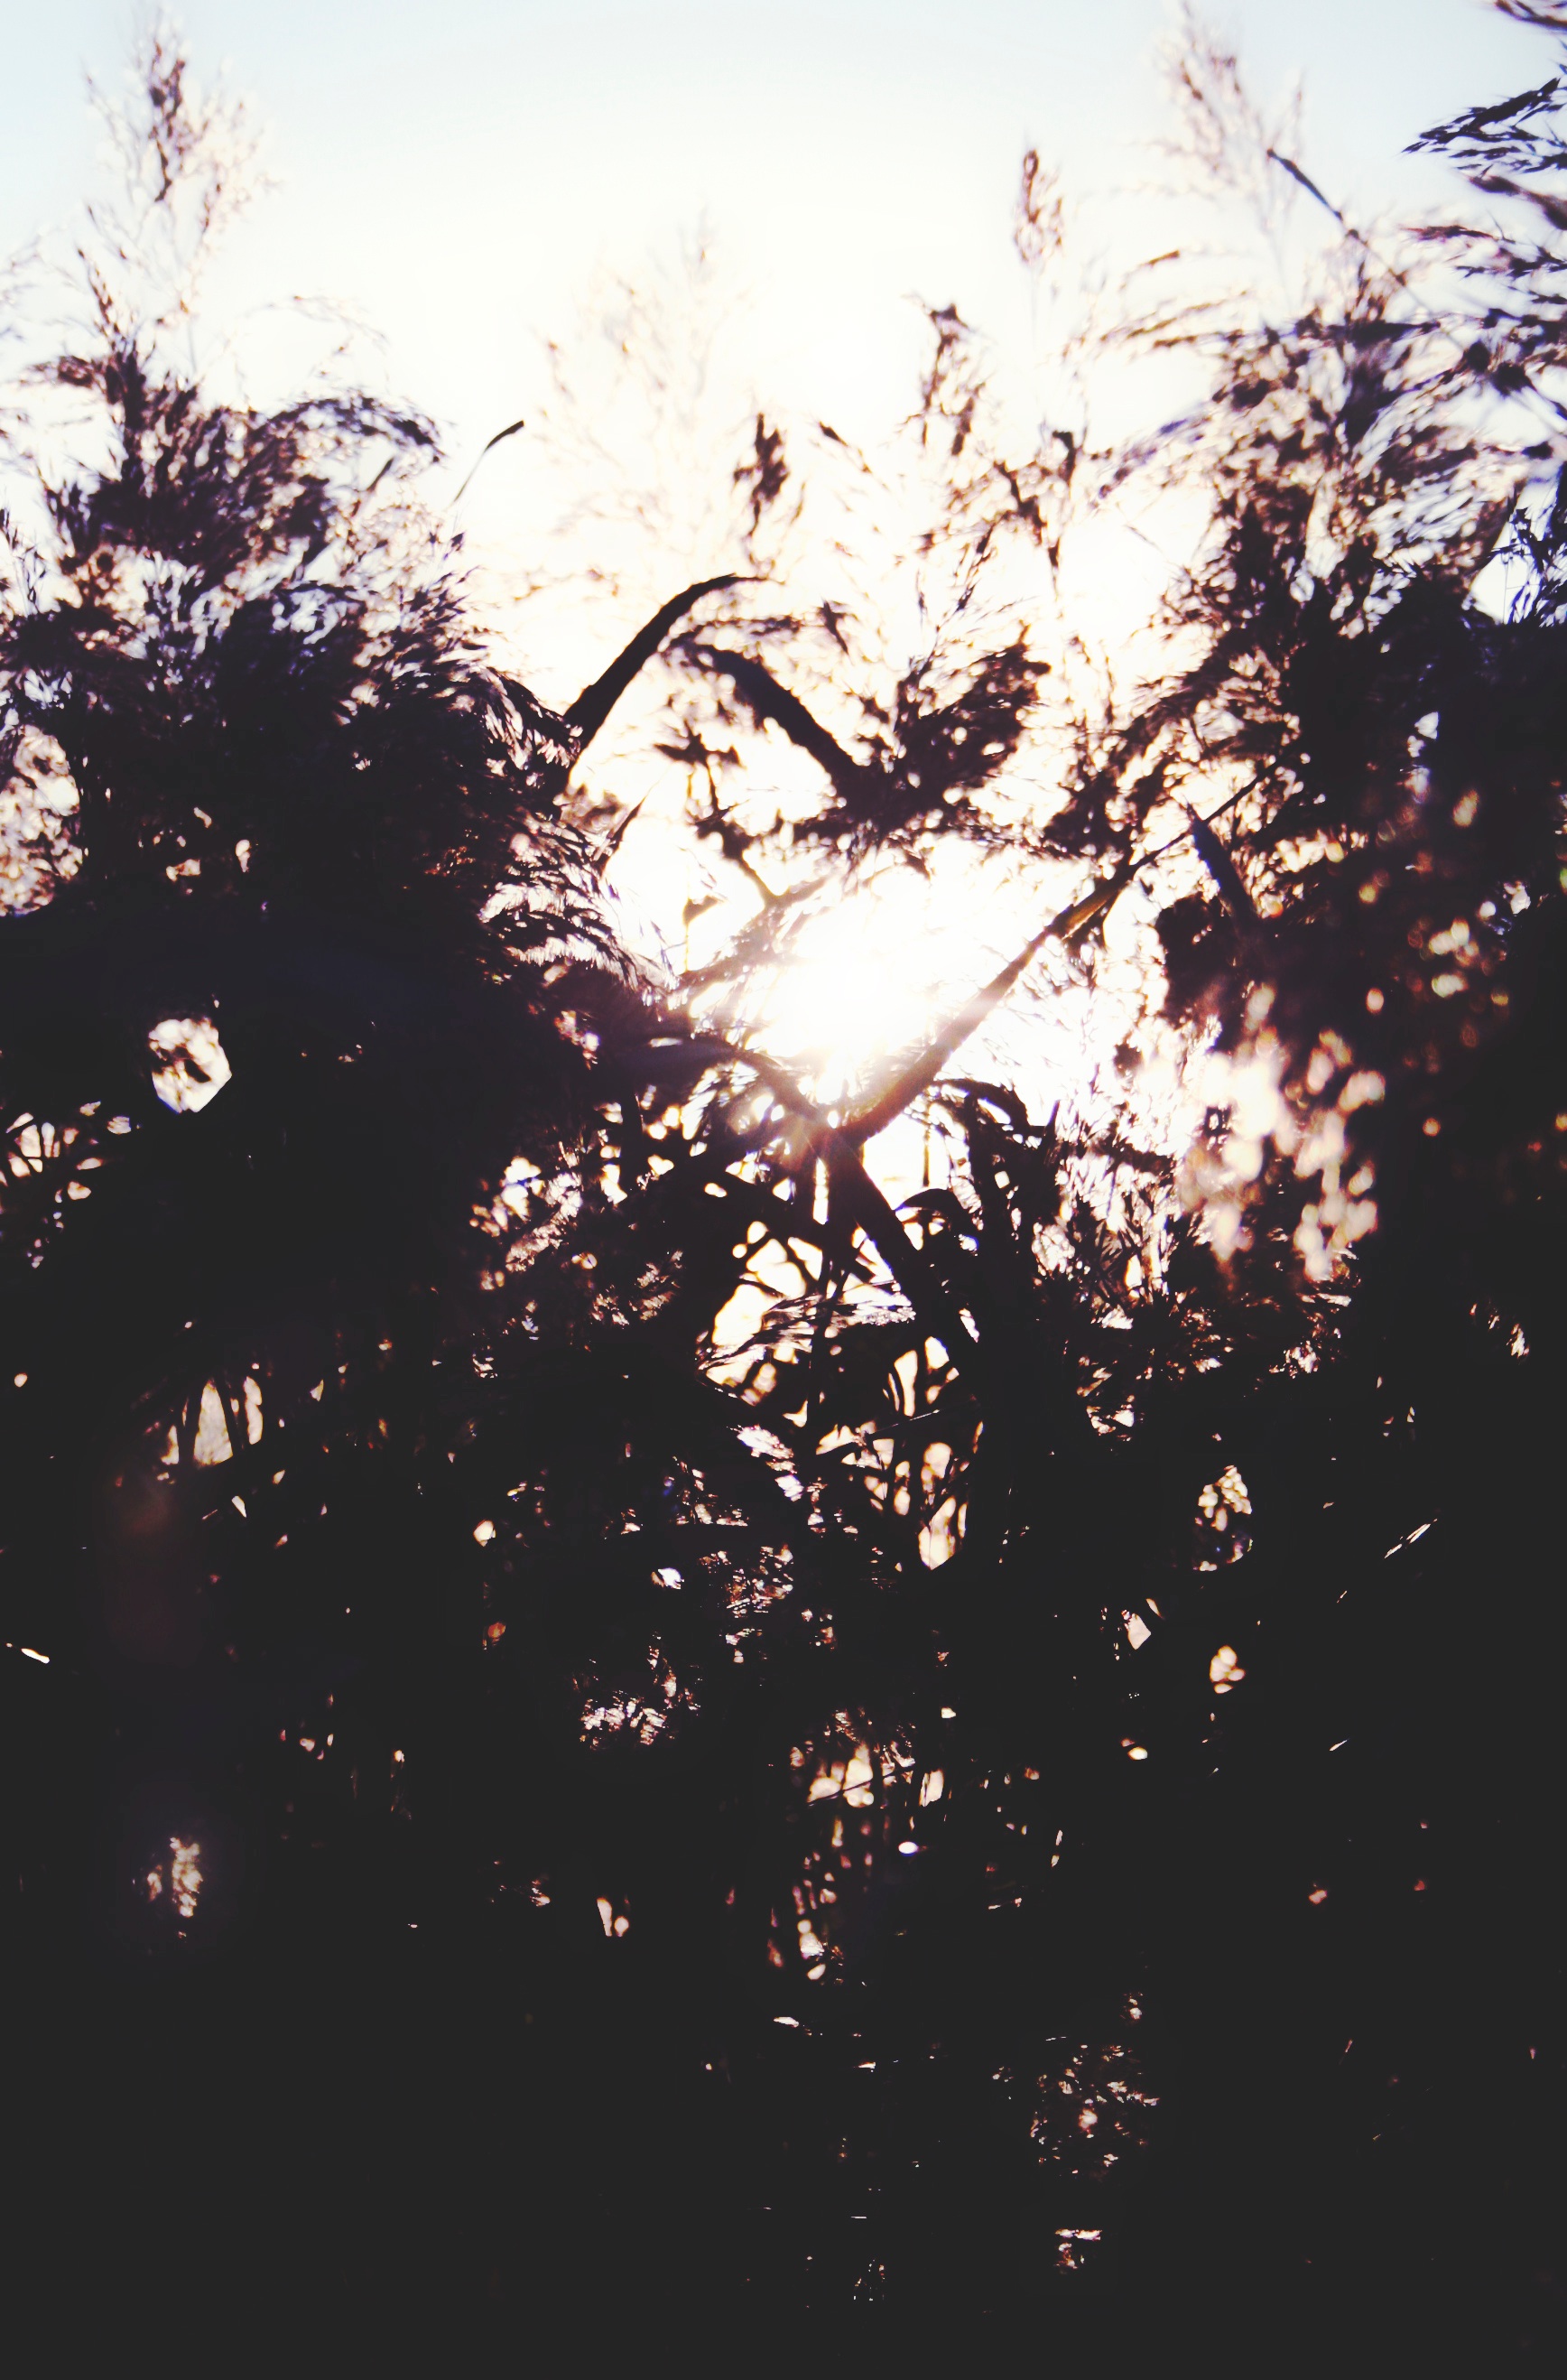
tree, branch, plant, sky, sunlight, leaf, flower, reflection